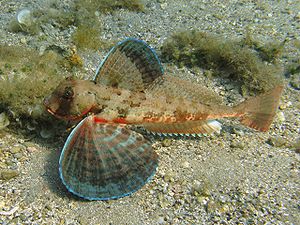
Knurhaner / Slægter og arter
Stribet Knurhane (Trigloporus lastoviza)
"Knurhaner er en familie af ulkefisk, der lever i saltvand i tempererede og subtropiske farvande. Knurhanernes hoveder har et panser af ben, og deres brystfinner har nogle lange """"stråler"", der er forsynet med organer, hvormed fiskene kan føle og smage, og de bruges til at opdage byttedyr i form af krebsearter og mindre fisk.